Gabe Sapolsky

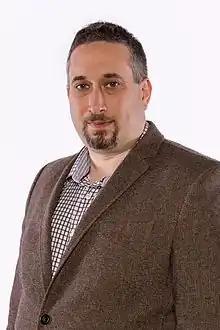
Sapolsky in 2016

Gabe Sapolsky (born September 26, 1972) is an American professional wrestling promoter and booker. He is signed to WWE, where he oversees WWE ID (Independent Development), a talent identification and development initiative.